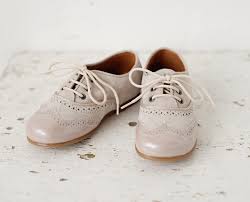
Label: Brogue